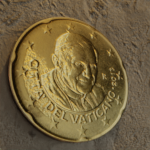
Coin value: 20cents
Country: va
Edition: 2013